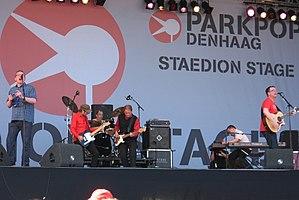
The Proclaimers est un groupe de musique écossais originaire de Auchtermuchty et se compose de jumeaux, Charlie et Craig Reid. Ils sont notamment célèbres pour leurs titres Letter from America, I'm on My Way et I'm Gonna Be. Les frères Reid ont grandi à Édimbourg, en Écosse.